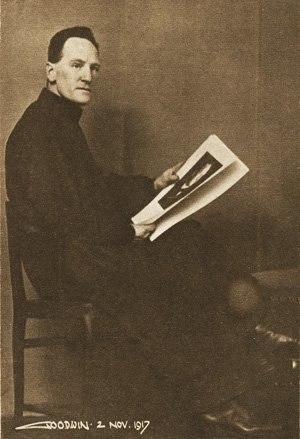
Henry Buergel Goodwin est un photographe suédois pictorialiste, spécialiste des langues nordiques.